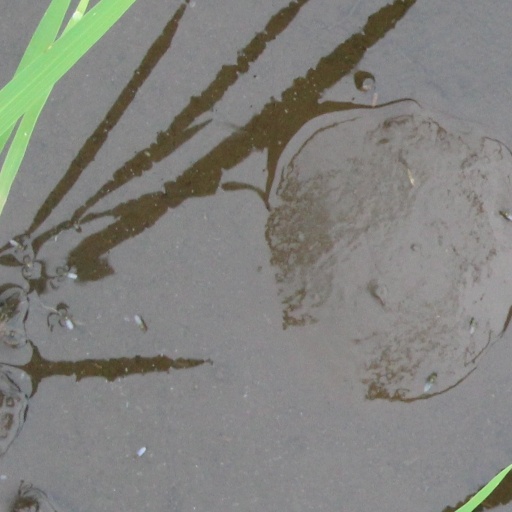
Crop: rice